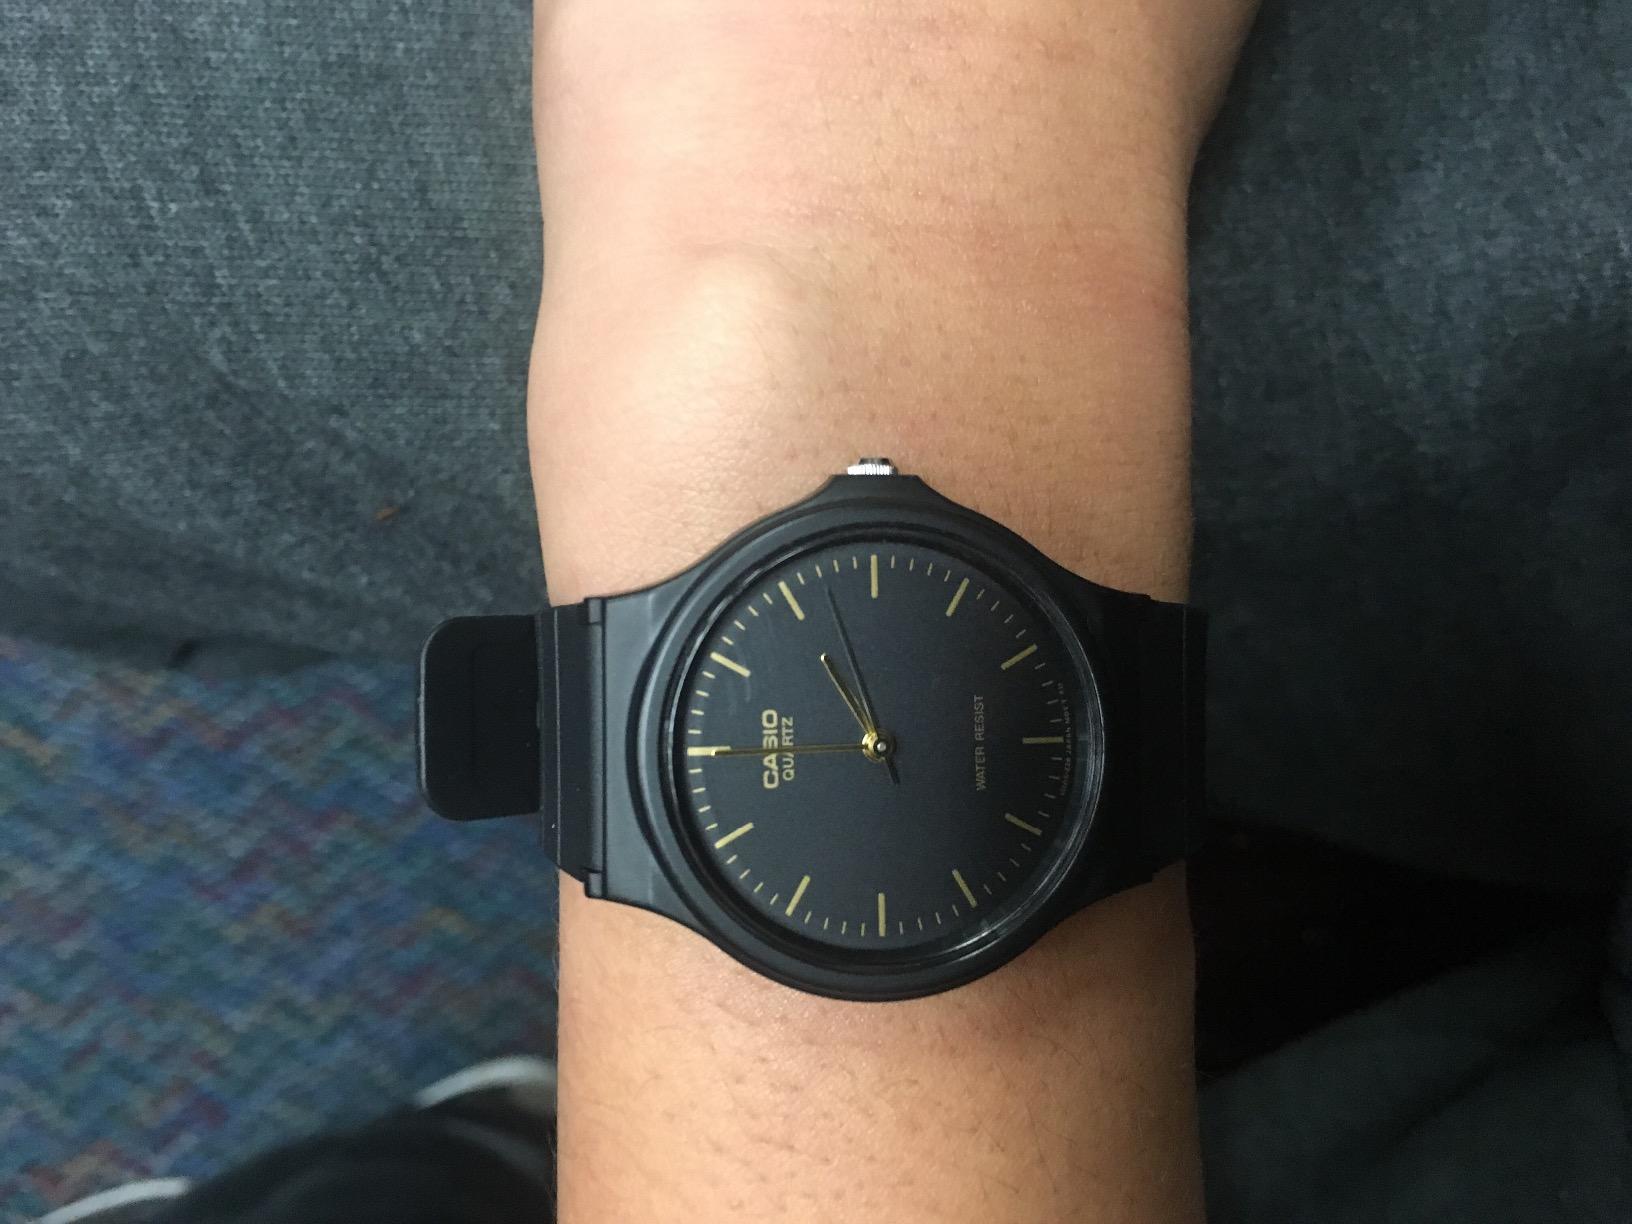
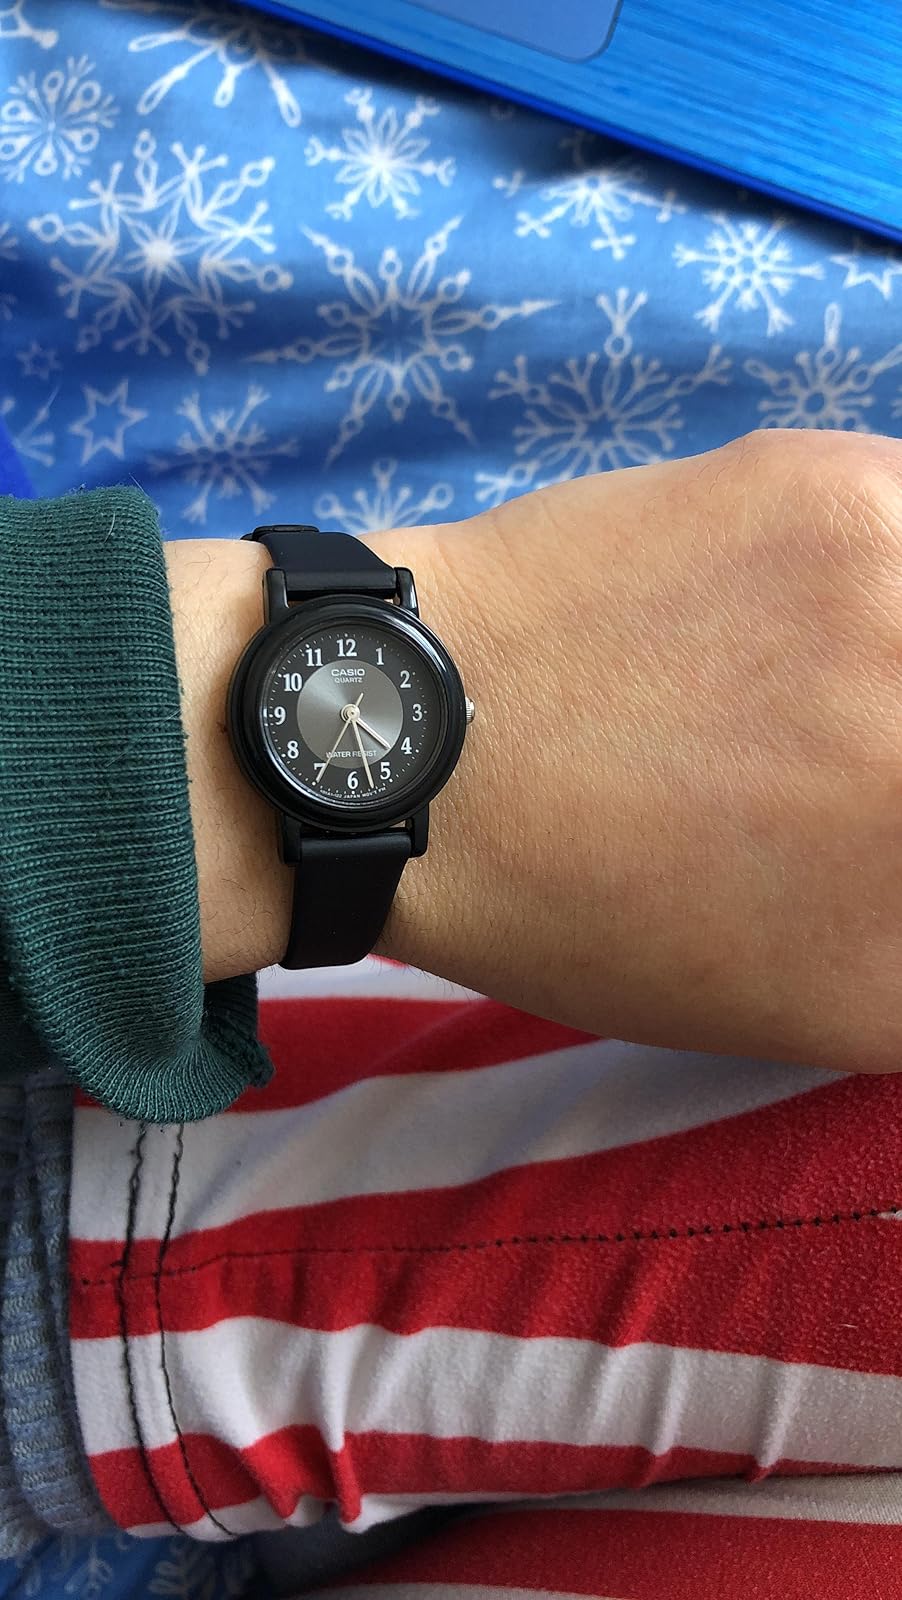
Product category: accessories_watch
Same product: no